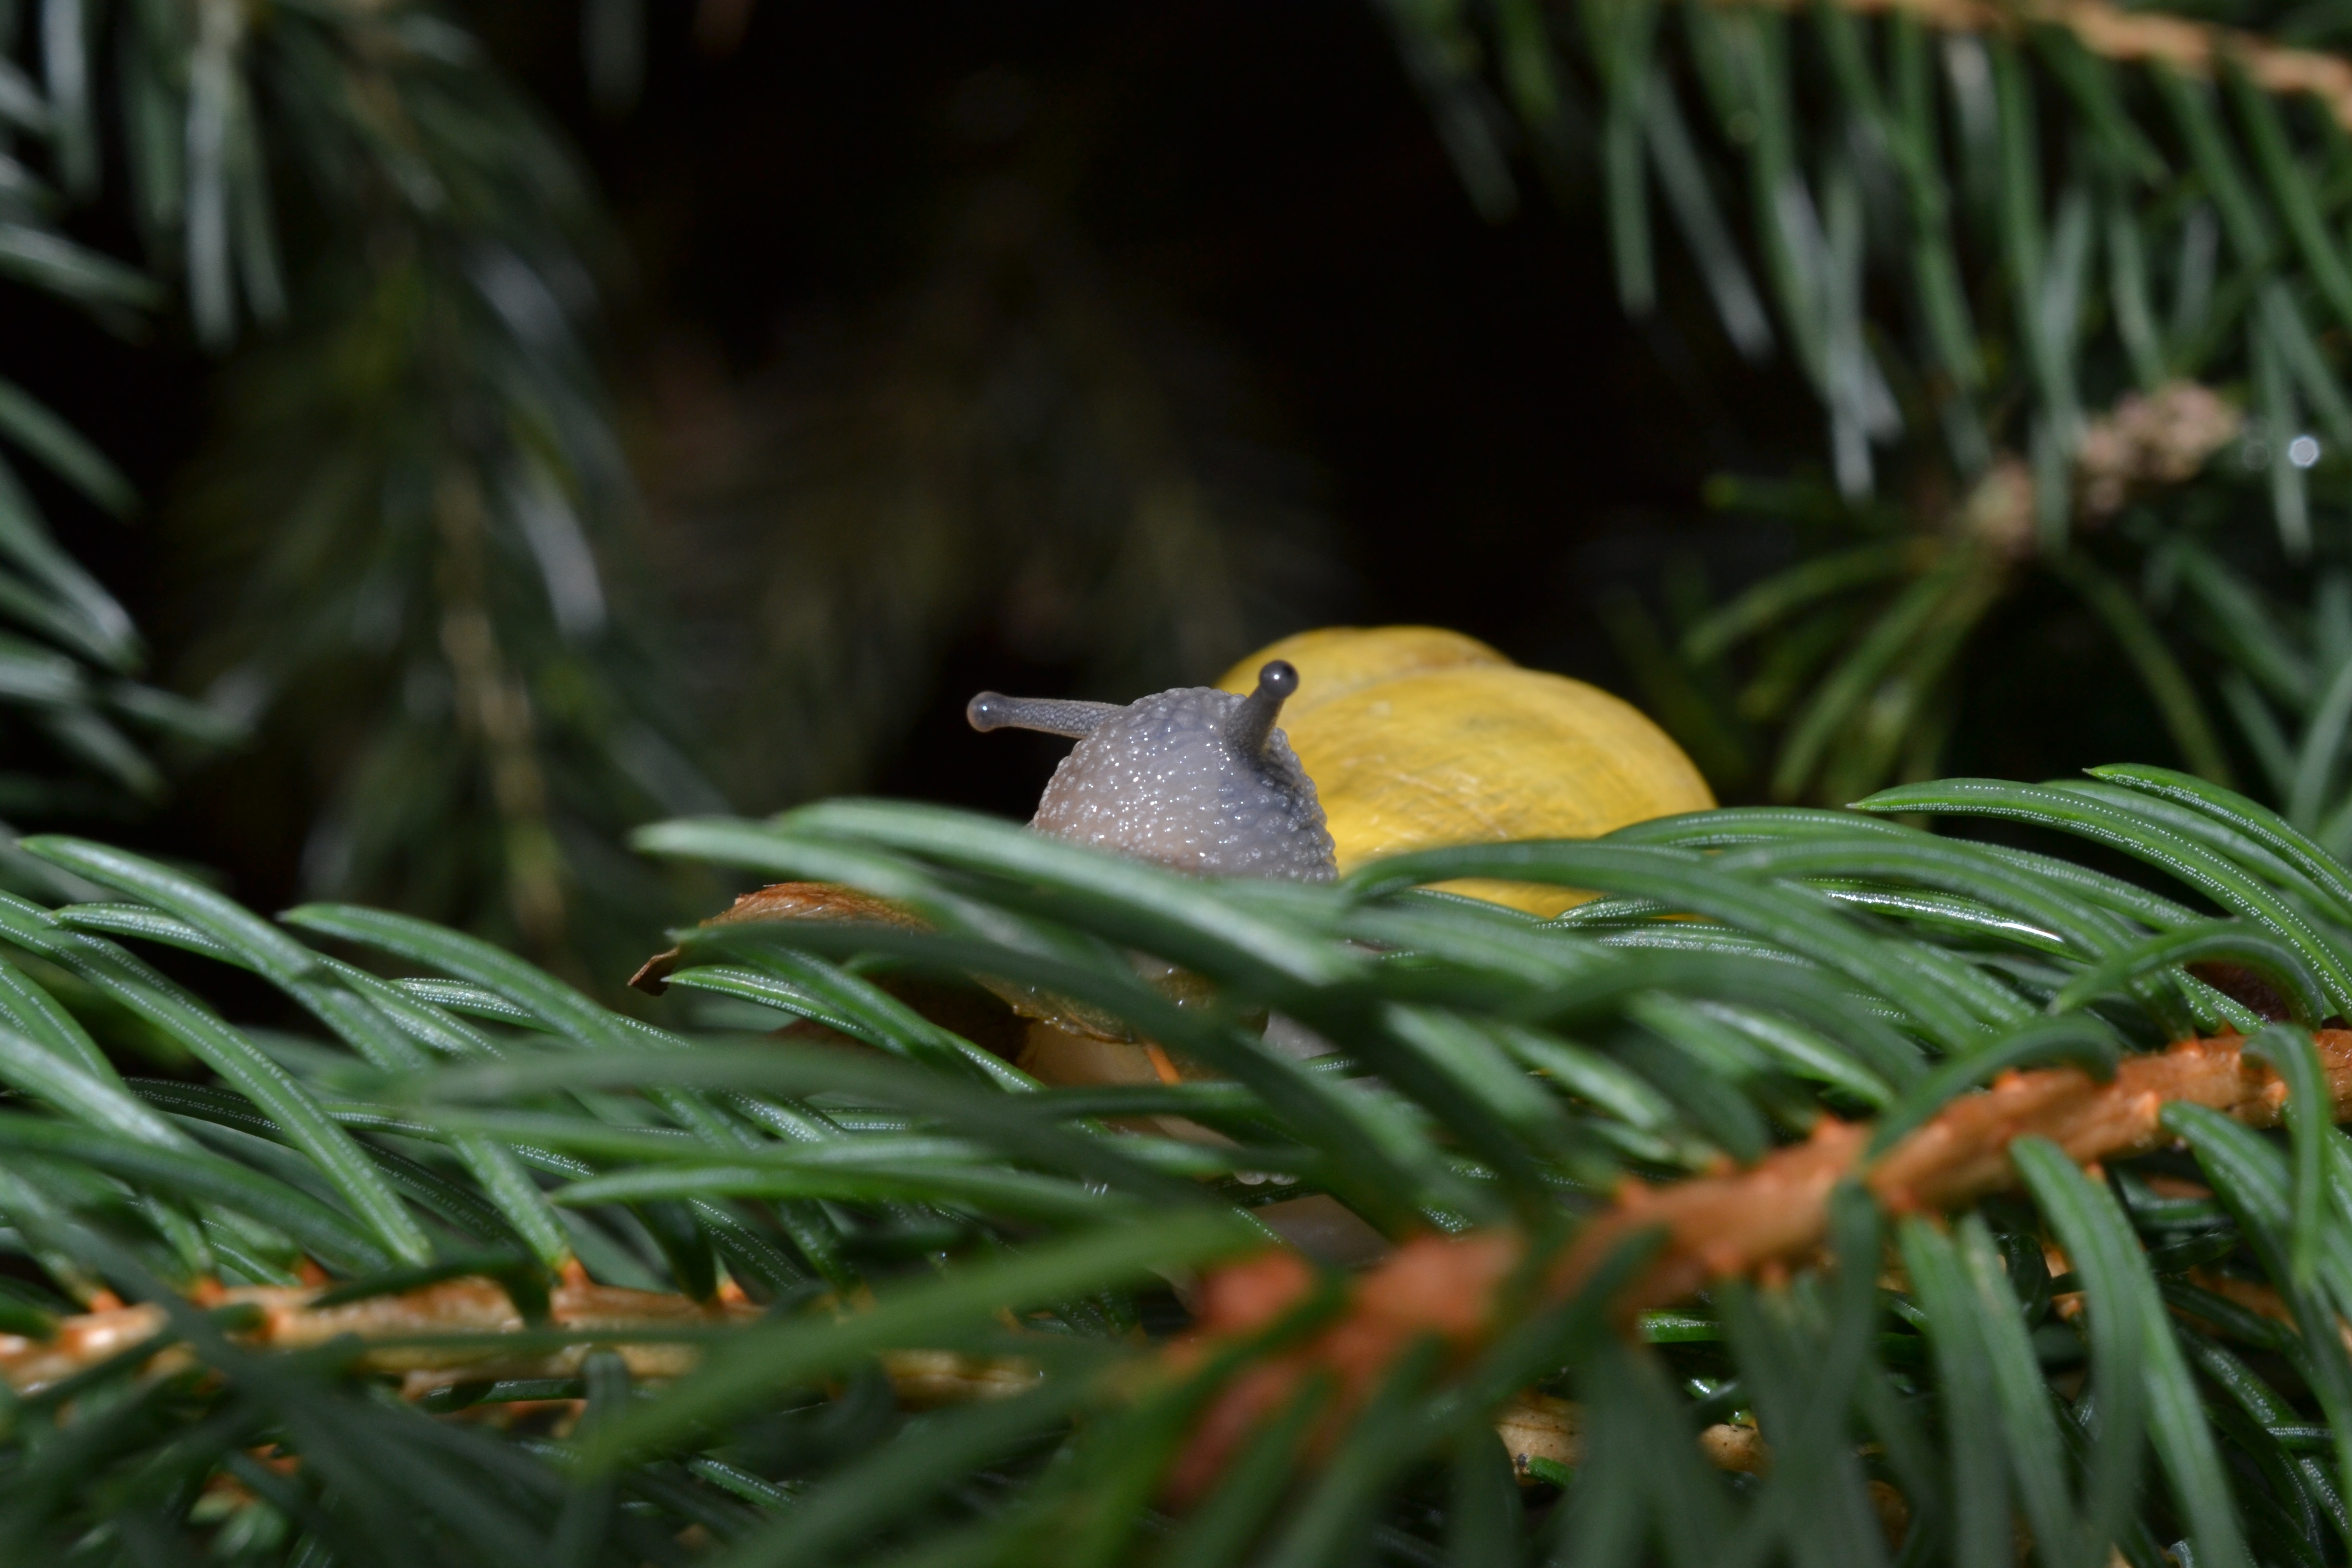
tree, nature, branch, bird, plant, leaf, flower, animal, wildlife, green, jungle, botany, reptile, garden, flora, fauna, shell, close up, snail, tropics, macro photography, slowly, probe, old world flycatcher, woody plant, perching bird